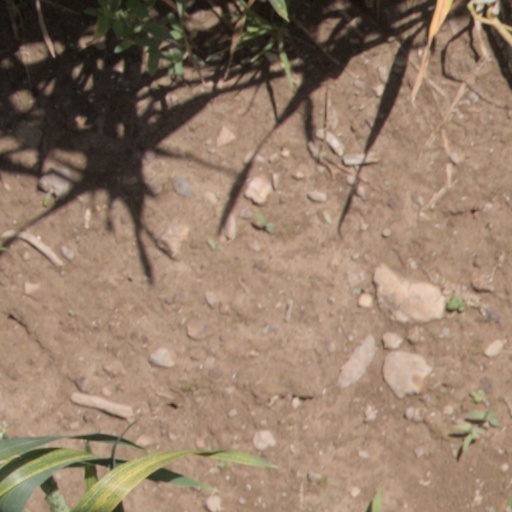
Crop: wheat